Gazi University

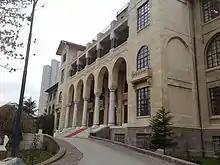
Gazi University's Entrance Gate

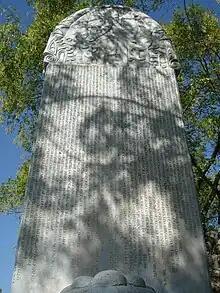
Replica of Bilge Qaghan's memorial complex at the university campus

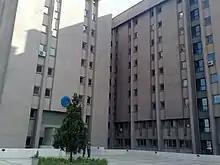
Gazi University Faculty of Engineering

Gazi University operates as a "city-university" with multiple campuses throughout the capital, with its main campus in Beşevler. Its urban setting facilitates access to housing and shopping centers for students. The university offers a variety of student activities, including a Spring Festival, free and opening concerts, sports tournaments, theatre productions, performances by student clubs, and numerous scientific and cultural seminars.